Kali River goonch attacks

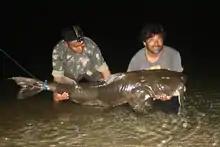
Giant "Bagarius yarrelli" (goonch) caught in India. Some goonch in the Kali river grow large enough to attack humans and water buffalo.

All three species of crocodile possible in the area were dismissed: saltwater crocodiles are not known to travel so far inland; the jaw structure of gharials prevents them from killing humans or buffalo; and mugger crocodiles, the most common Indian species, do not inhabit the cold torrents of the Kali River. Also, crocodiles had never been seen on land to bask or breed. Although bull sharks were initially considered, an underwater investigation by marine biologist Rick Rosenthal in the area where the buffalo disappeared yielded no sightings of bull sharks. Further, Wade believed that bull sharks would not have lived so far upriver, and there had been no sightings of dorsal fins breaking the water's surface. However, during the underwater investigation, a goonch catfish was sighted, which Wade unsuccessfully tried to capture. Later underwater investigations yielded numerous group sightings of goonch, six of which were man-sized.